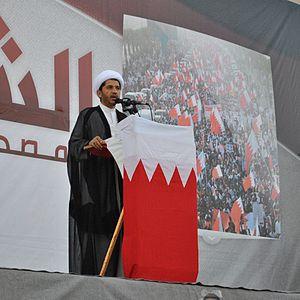
Cheikh Ali Salman, est un érudit chiite qui est né le 30 octobre 1965 à Bahreïn. Cheikh Ali Salman est secrétaire général de l’Association de la concordance islamique, Al-Wefaq.